Pale (Greece)

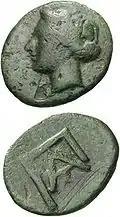
Coins from Pale.

Pale or Paleis (Παλείς) or Παλαιέων πόλις was an ancient Greek city in ancient Cephalonia.